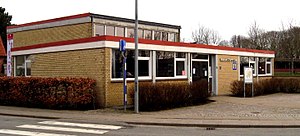
Hjørring Bibliotekerne / Bibliotekerne / Vrå Bibliotek
Vrå Bibliotek
Vrå Bibliotek, Hjørring Kommune
Hjørring Bibliotekerne består af bibliotekerne i Hirtshals, Hjørring, Sindal, Løkken samt Vrå og udgør biblioteksvæsnet i Hjørring Kommune.